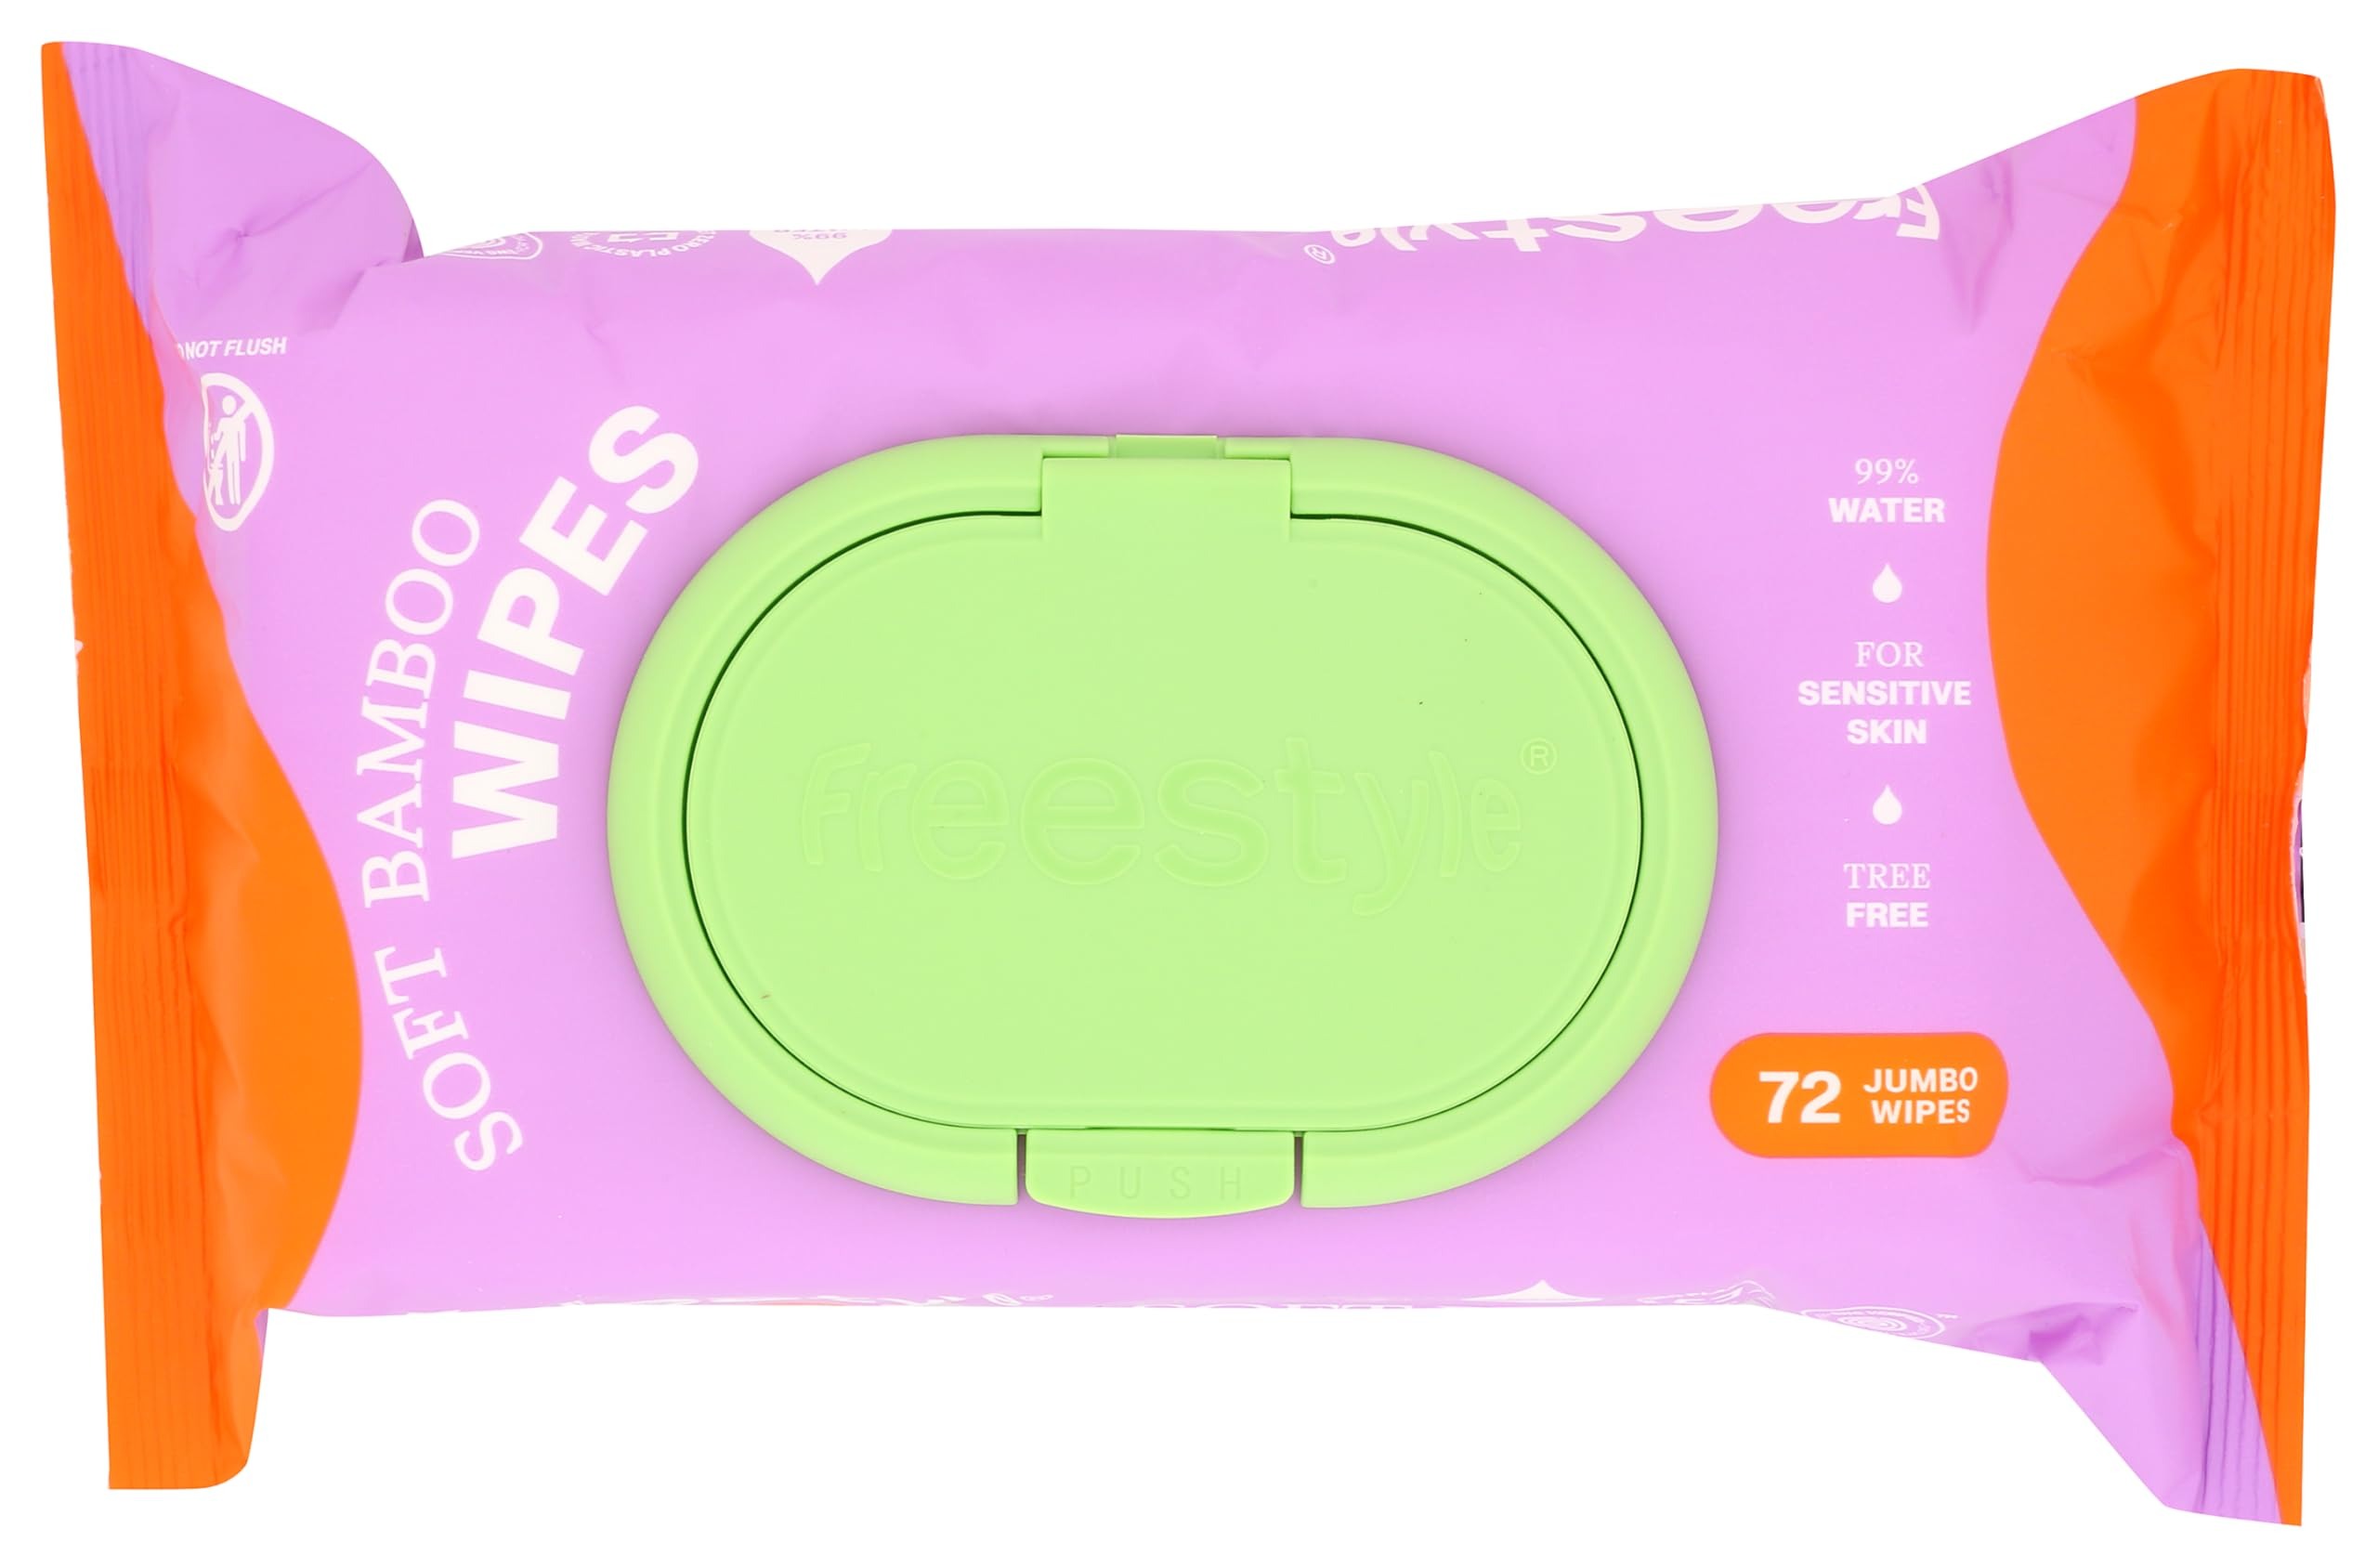
Item Name: Freestyle Wipes, 72 CT
Product Description: Jumbo all purpose wipes from Freestyle, made to be larger and thicker for heavy duty messes. 99% water formula that is EWG Verified to be clean and safe for sensitive skin. Freestyle jumbo wipes are made from bamboo viscose, and thanks to their Net Zero Plastic Waste certification, they remove plastic from the environment with each purchase. Freestyle makes family essentials with exceptional performance and modern design.
Value: 72.0
Unit: Count

Price: 4.035